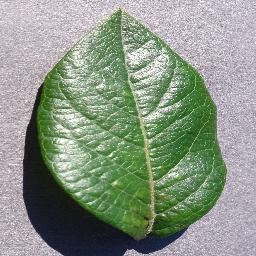
Label: Blueberry___healthy